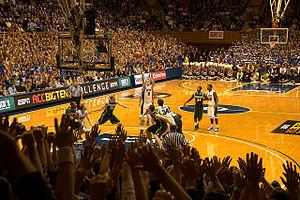
Le Cameron Indoor Stadium est une salle situé dans le campus de l'Université Duke. C'est l'enceinte des équipes de basket-ball de l'université, de l'équipe féminine de volley-ball ainsi que des lutteurs.